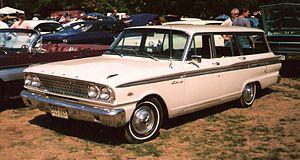
La Ford Ranch Wagon est un break construit par Ford de 1952 à 1974. Il s'agissait d'une grande voiture, sauf en 1963 et 1964, où le nom a été attribué au modèle d'entrée de gamme de la Ford Fairlane, de taille intermédiaire.